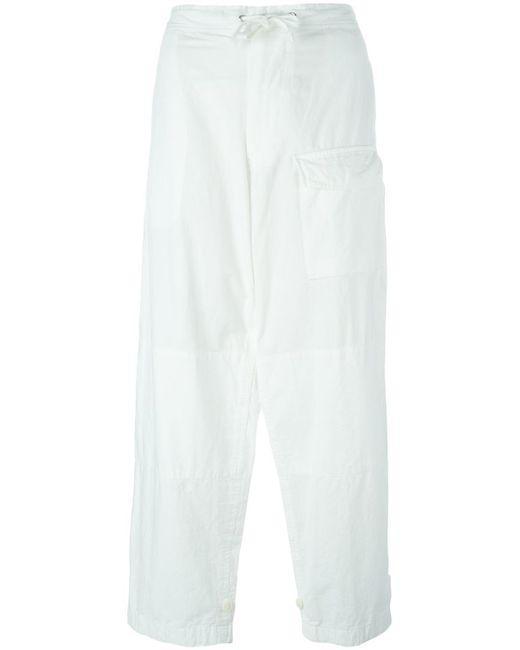
Damen Freizeithose mit Taschendetail in Weiß